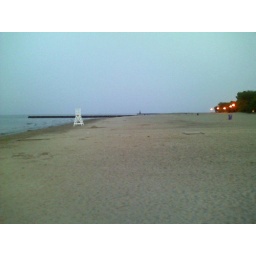
The beach near our home